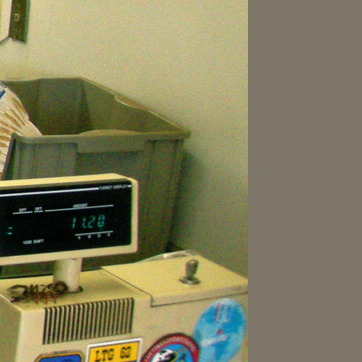
Material: painted